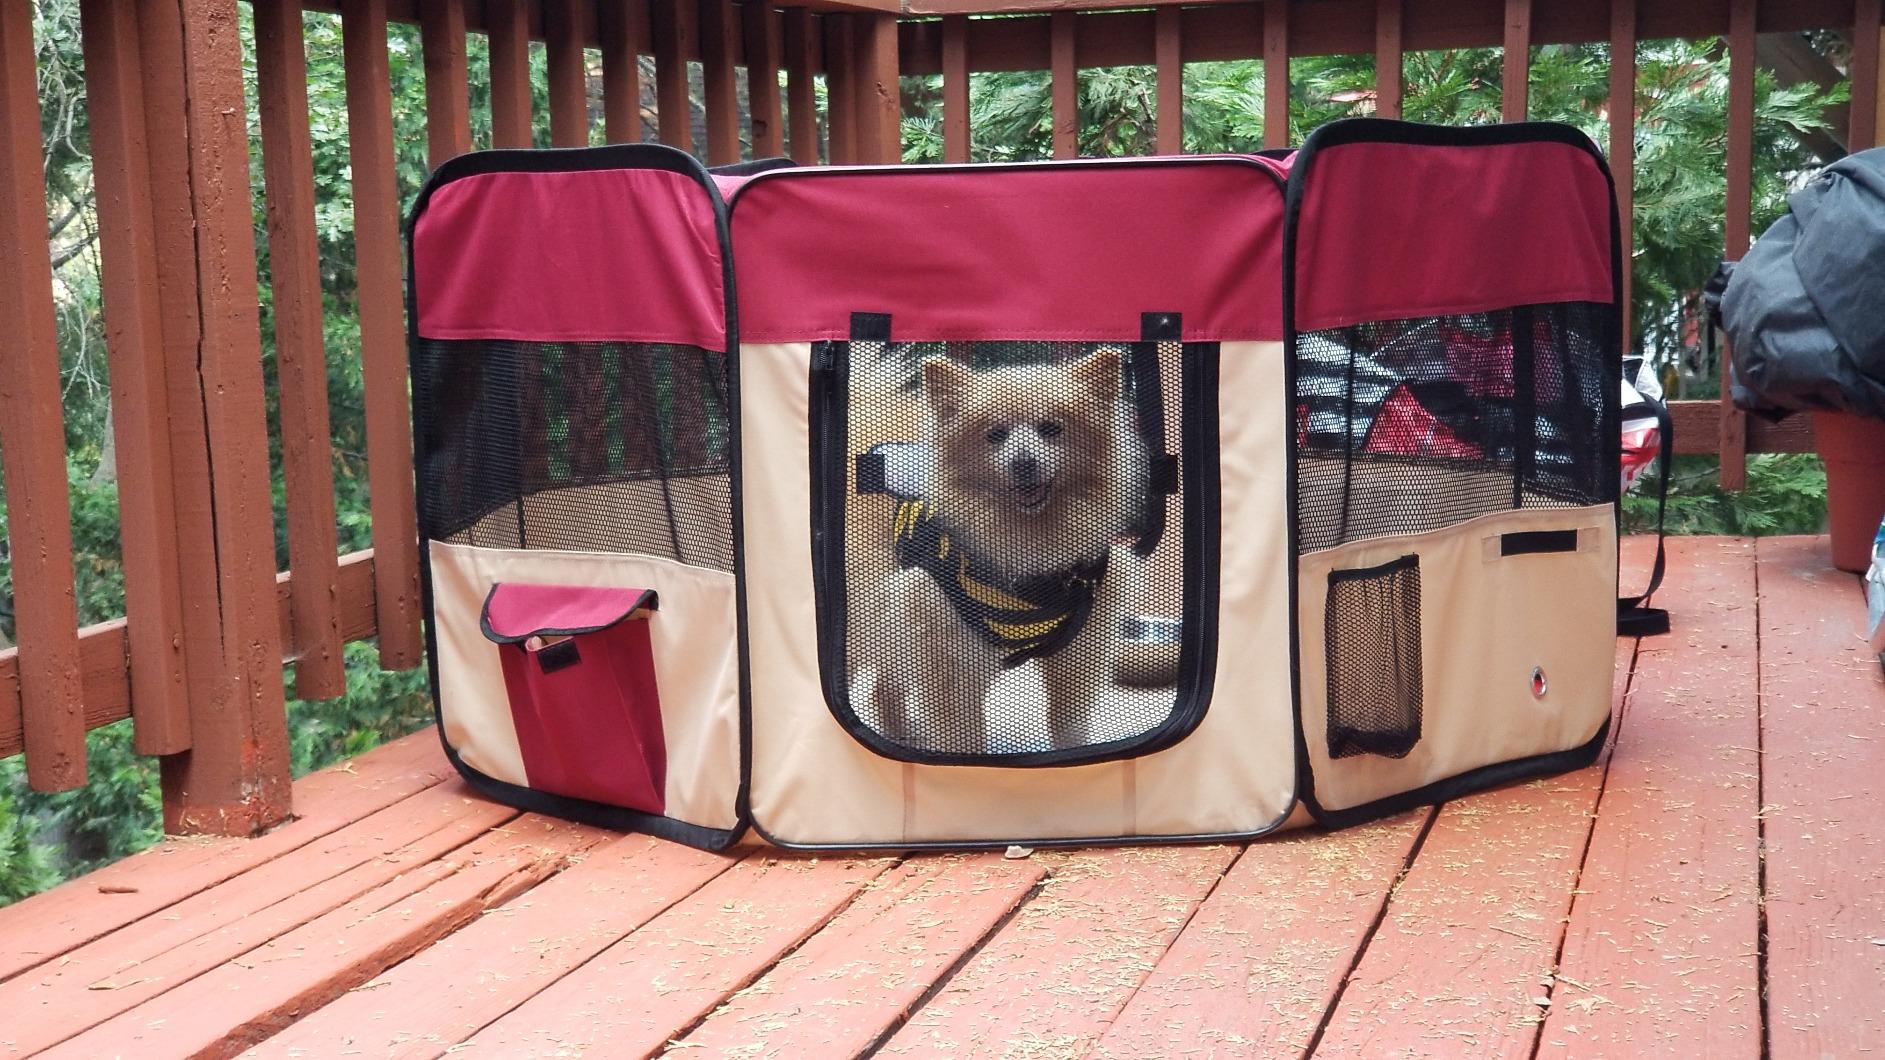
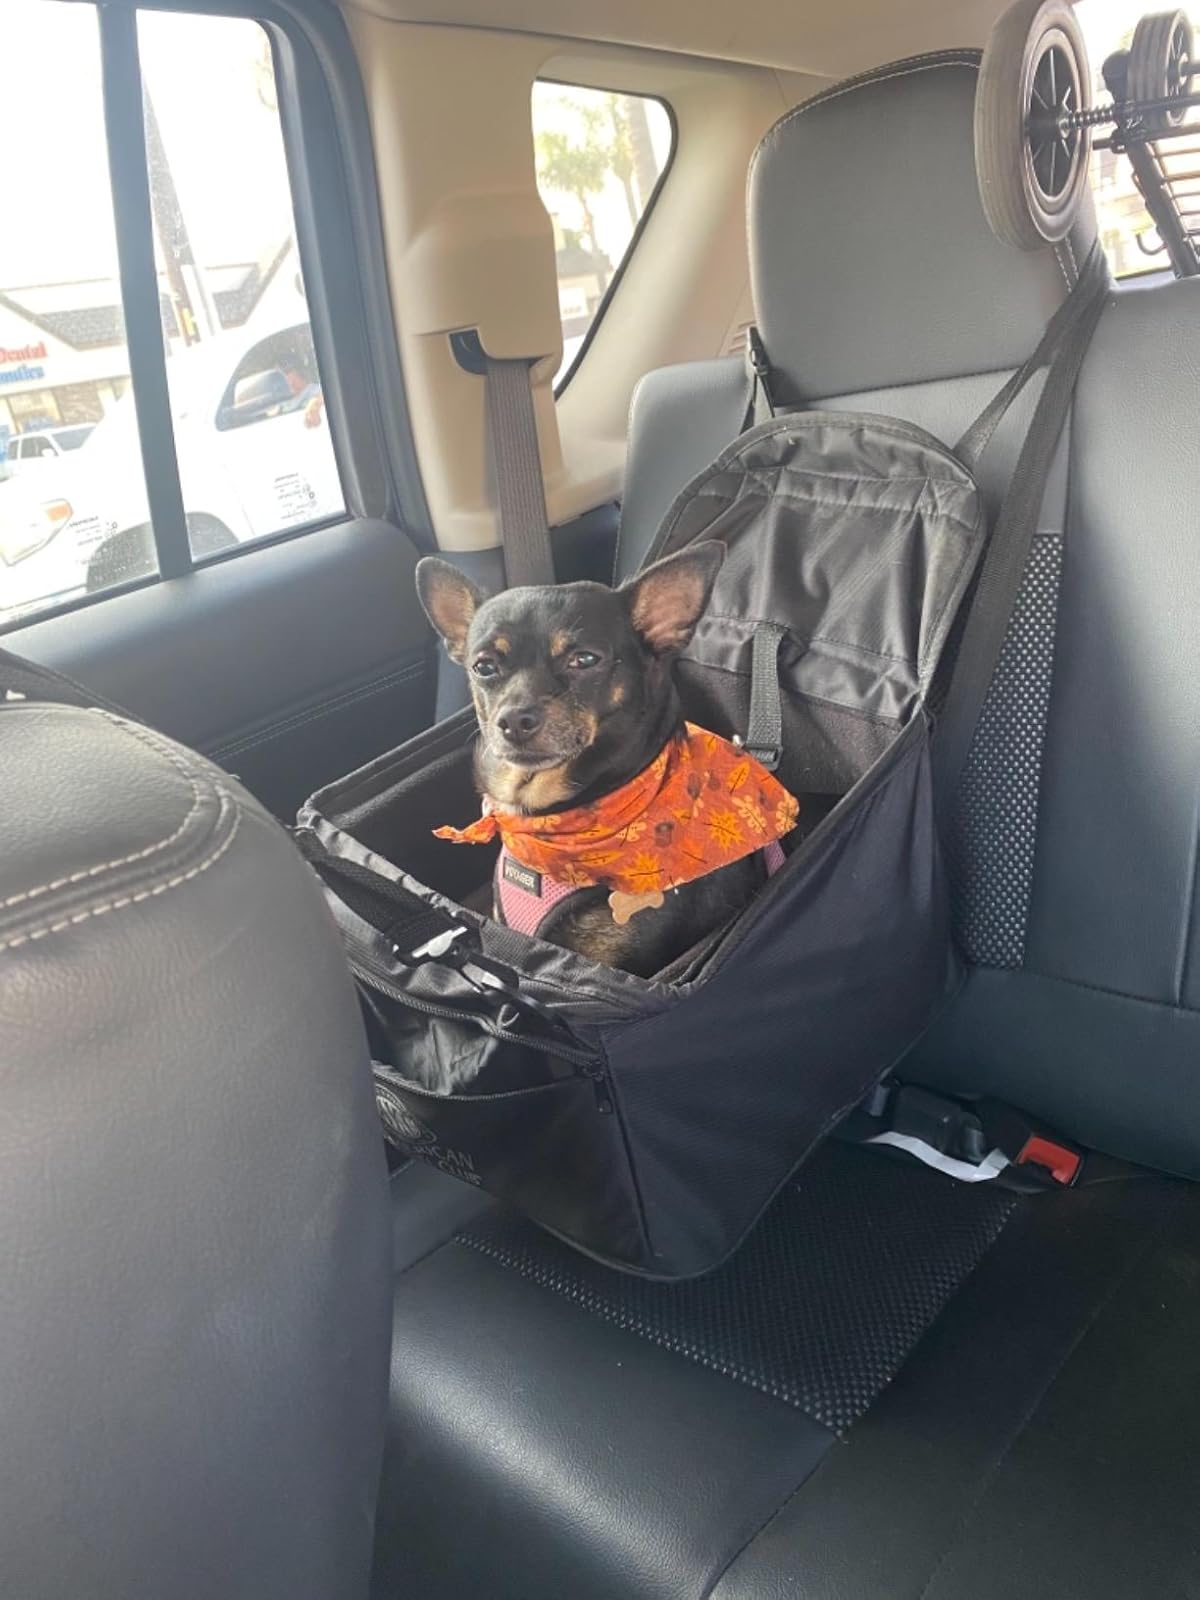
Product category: items_kennel
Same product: no